Basic fighter maneuvers

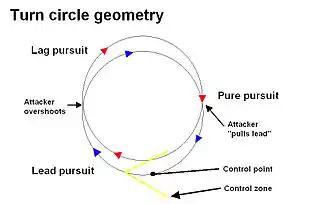
Turn circle geometry. Even though depicted as flying at the same turn rate and turn radius, closure occurs during lead pursuit and then reverses during lag pursuit, with the greatest nose/tail separation at the moment the attacker pulls lead.

Lag pursuit is used to stop or reverse closure rate and to decrease the aspect angle, while allowing the attacker to maintain or increase forward separation (also called nose/tail separation, or nose-to-tail). Following outside the defender's turn radius, the attacker can maintain or increase energy while forcing the defender to turn at an energy depleting rate.